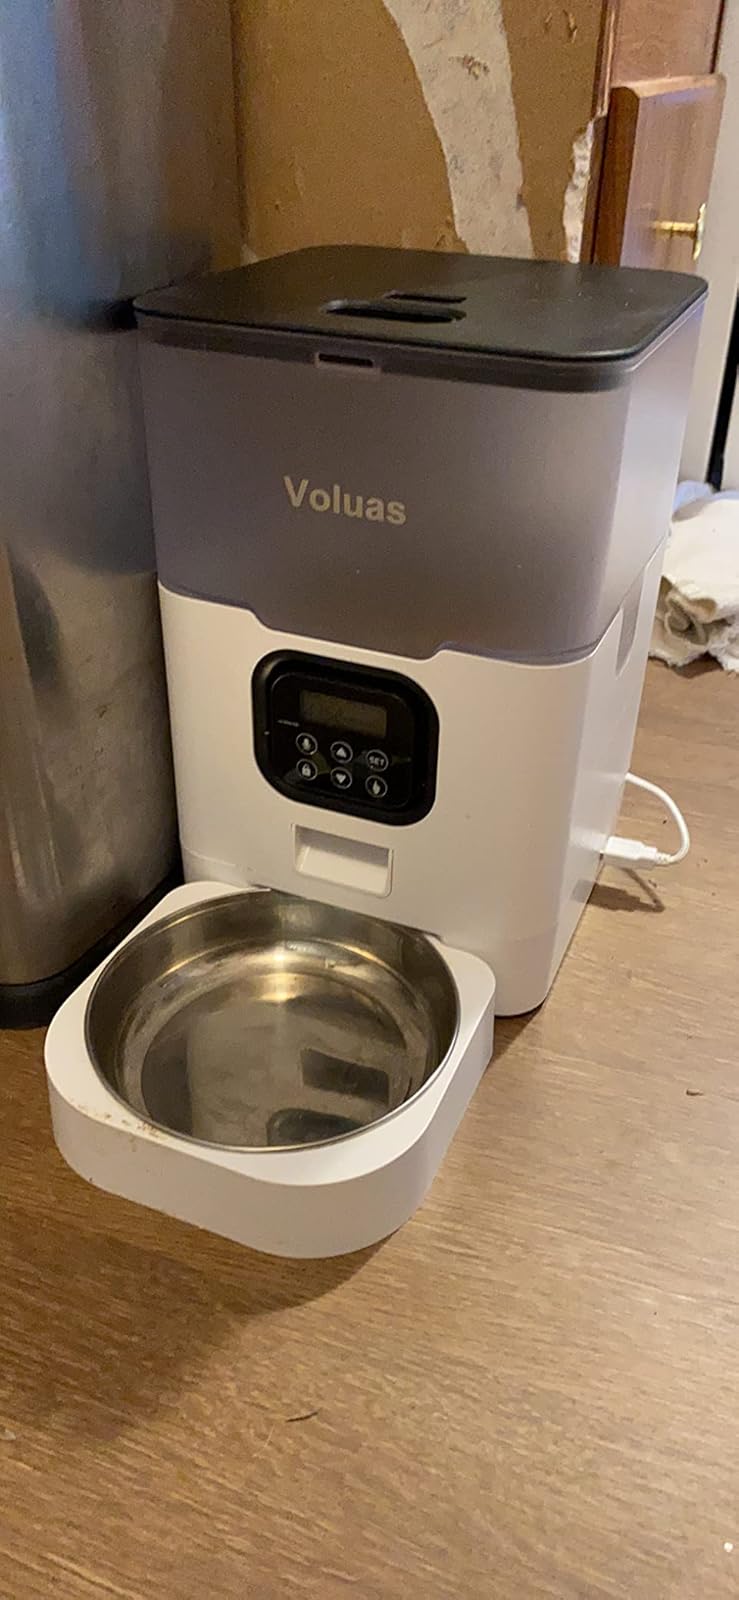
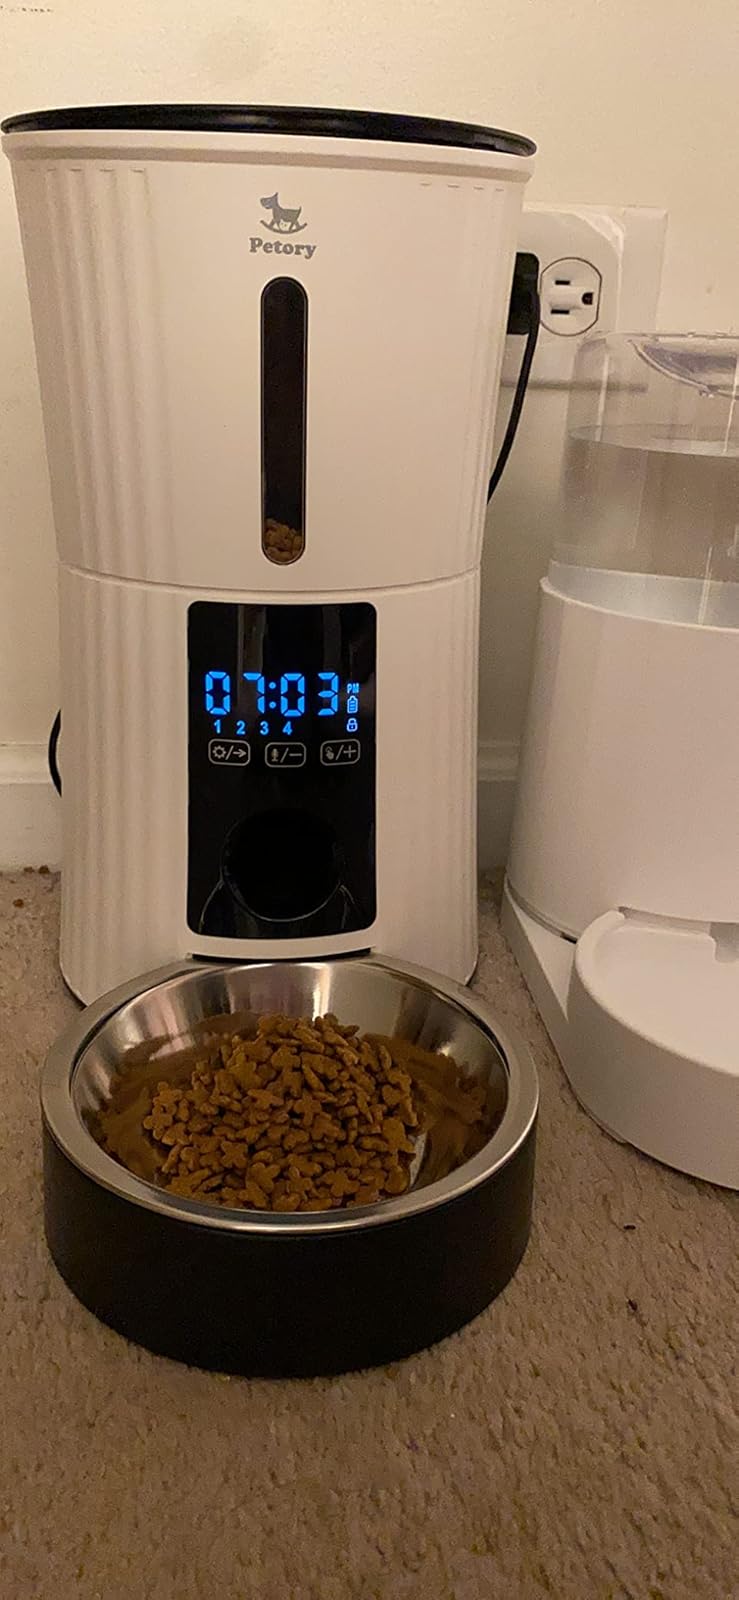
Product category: items_feeder
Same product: no